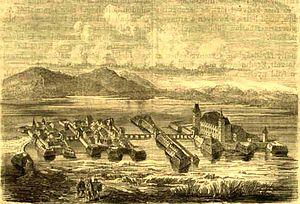
Élisabeth Báthory de Ecséd est une comtesse hongroise de la famille princière des Báthory, née le 7 août 1560 et morte le 21 août 1614. Les accusations d'un pasteur luthérien, et de nombreux témoignages à charge, font d'elle l'une des plus célèbres meurtrières de l’histoire hongroise et slovaque : la « dame sanglante de Csejte », du nom du château près de Trenčín, où elle vécut la plus grande partie de sa vie.